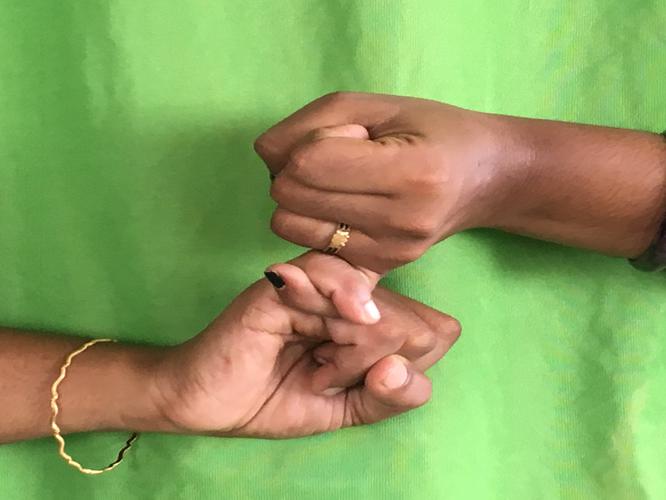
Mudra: Kilaka
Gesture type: double_hand